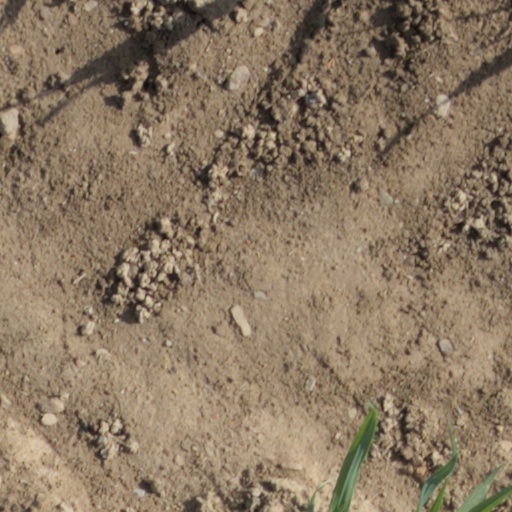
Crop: wheat